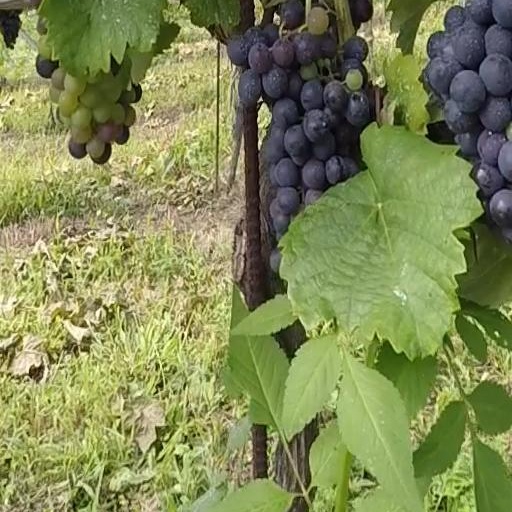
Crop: grape